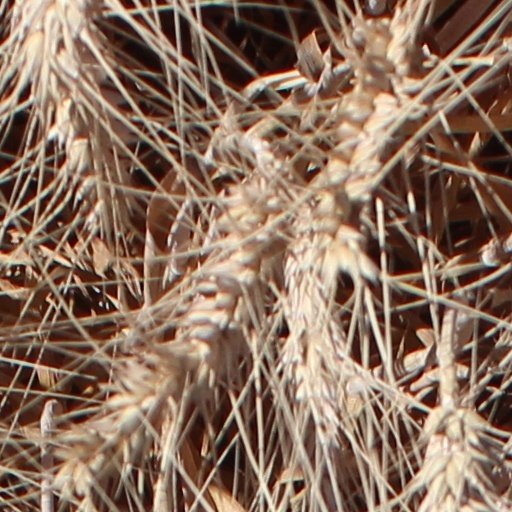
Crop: wheat